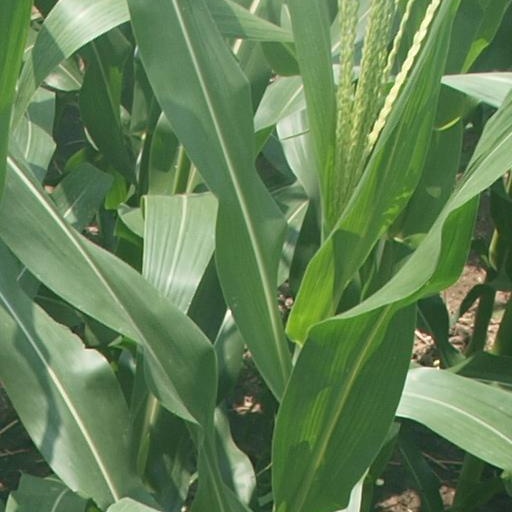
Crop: maize; corn